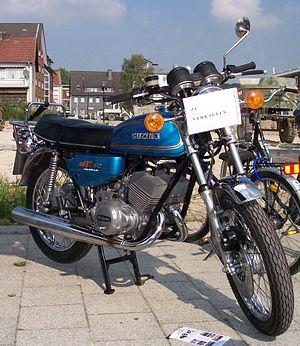
Le cadre d'un vélo ou d'une moto est un élément assurant la liaison entre les principaux éléments du deux-roues. Globalement, un cadre se compose de trois tubes, formant un triangle dont la pointe serait dirigée vers le bas. Une des pointes supérieures est reliée à la colonne de direction, la pointe inférieure sert d'ancrage au bras oscillant.